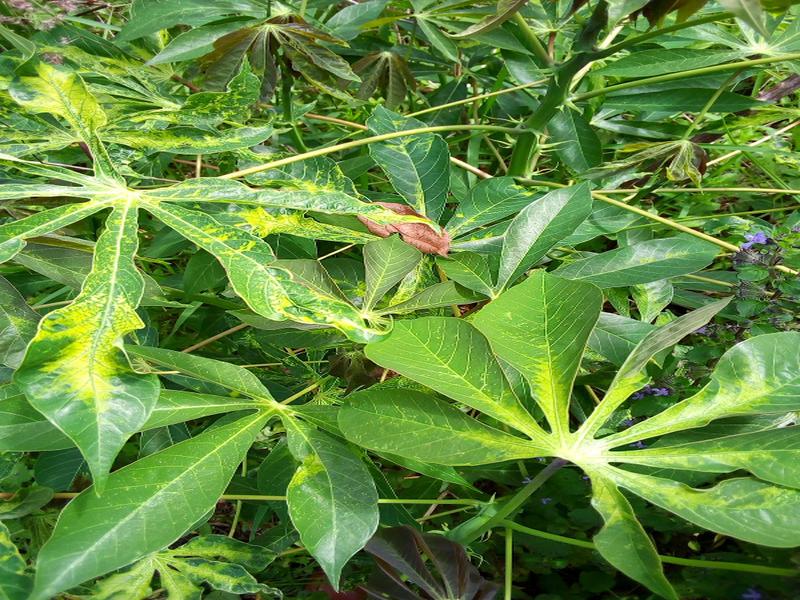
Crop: cassava
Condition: mosaic_disease